Rutland Courthouse Historic District

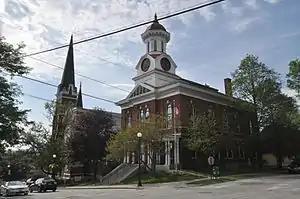
Rutland County Courthouse (foreground) and First Baptist Church (background)

The Rutland Courthouse Historic District encompasses an architecturally cohesive area of civic and residential buildings in Rutland, Vermont. Roughly bounded by Court, Washington, South Main, and West Streets, the district was principally developed between 1850 and 1875, and includes a number of prominent municipal and county buildings, including the Rutland County courthouse, the Rutland Free Library, and the Grace Congregational United Church. The district was listed on the National Register of Historic Places in 1976.